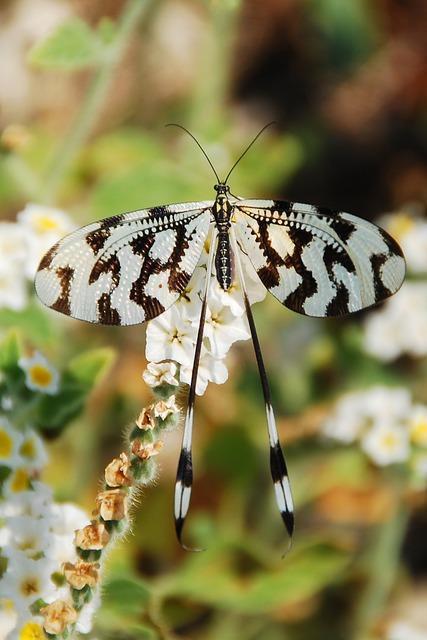
butterfly